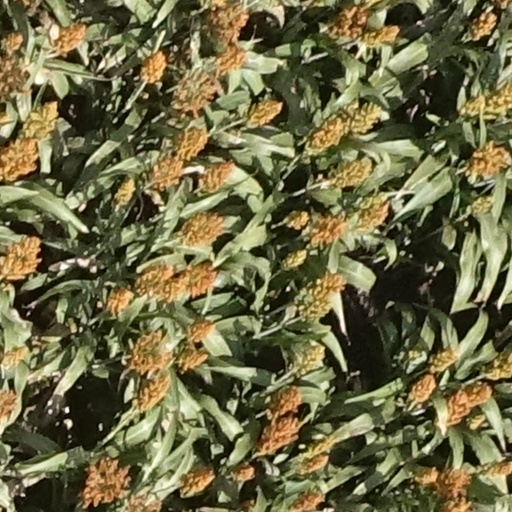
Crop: sorghum